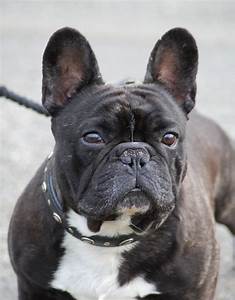
Label: cane